Day of Mourning (Australia)

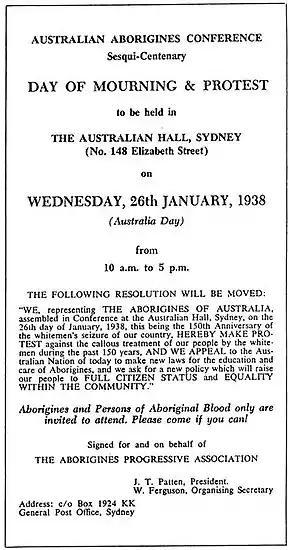
Proclamation of the Day of Mourning.

The Day of Mourning was a protest held by Aboriginal Australians on 26 January 1938, the 150th anniversary of the arrival of the First Fleet and the British colonisation of Australia. It was held to draw attention to the poor treatment of Aboriginal people and entrenched racial discrimination. The protest purposefully coincided with Australia Day celebrations, with protests with similar aims continuing to be held on 26 January under the names Invasion Day or Survival Day.